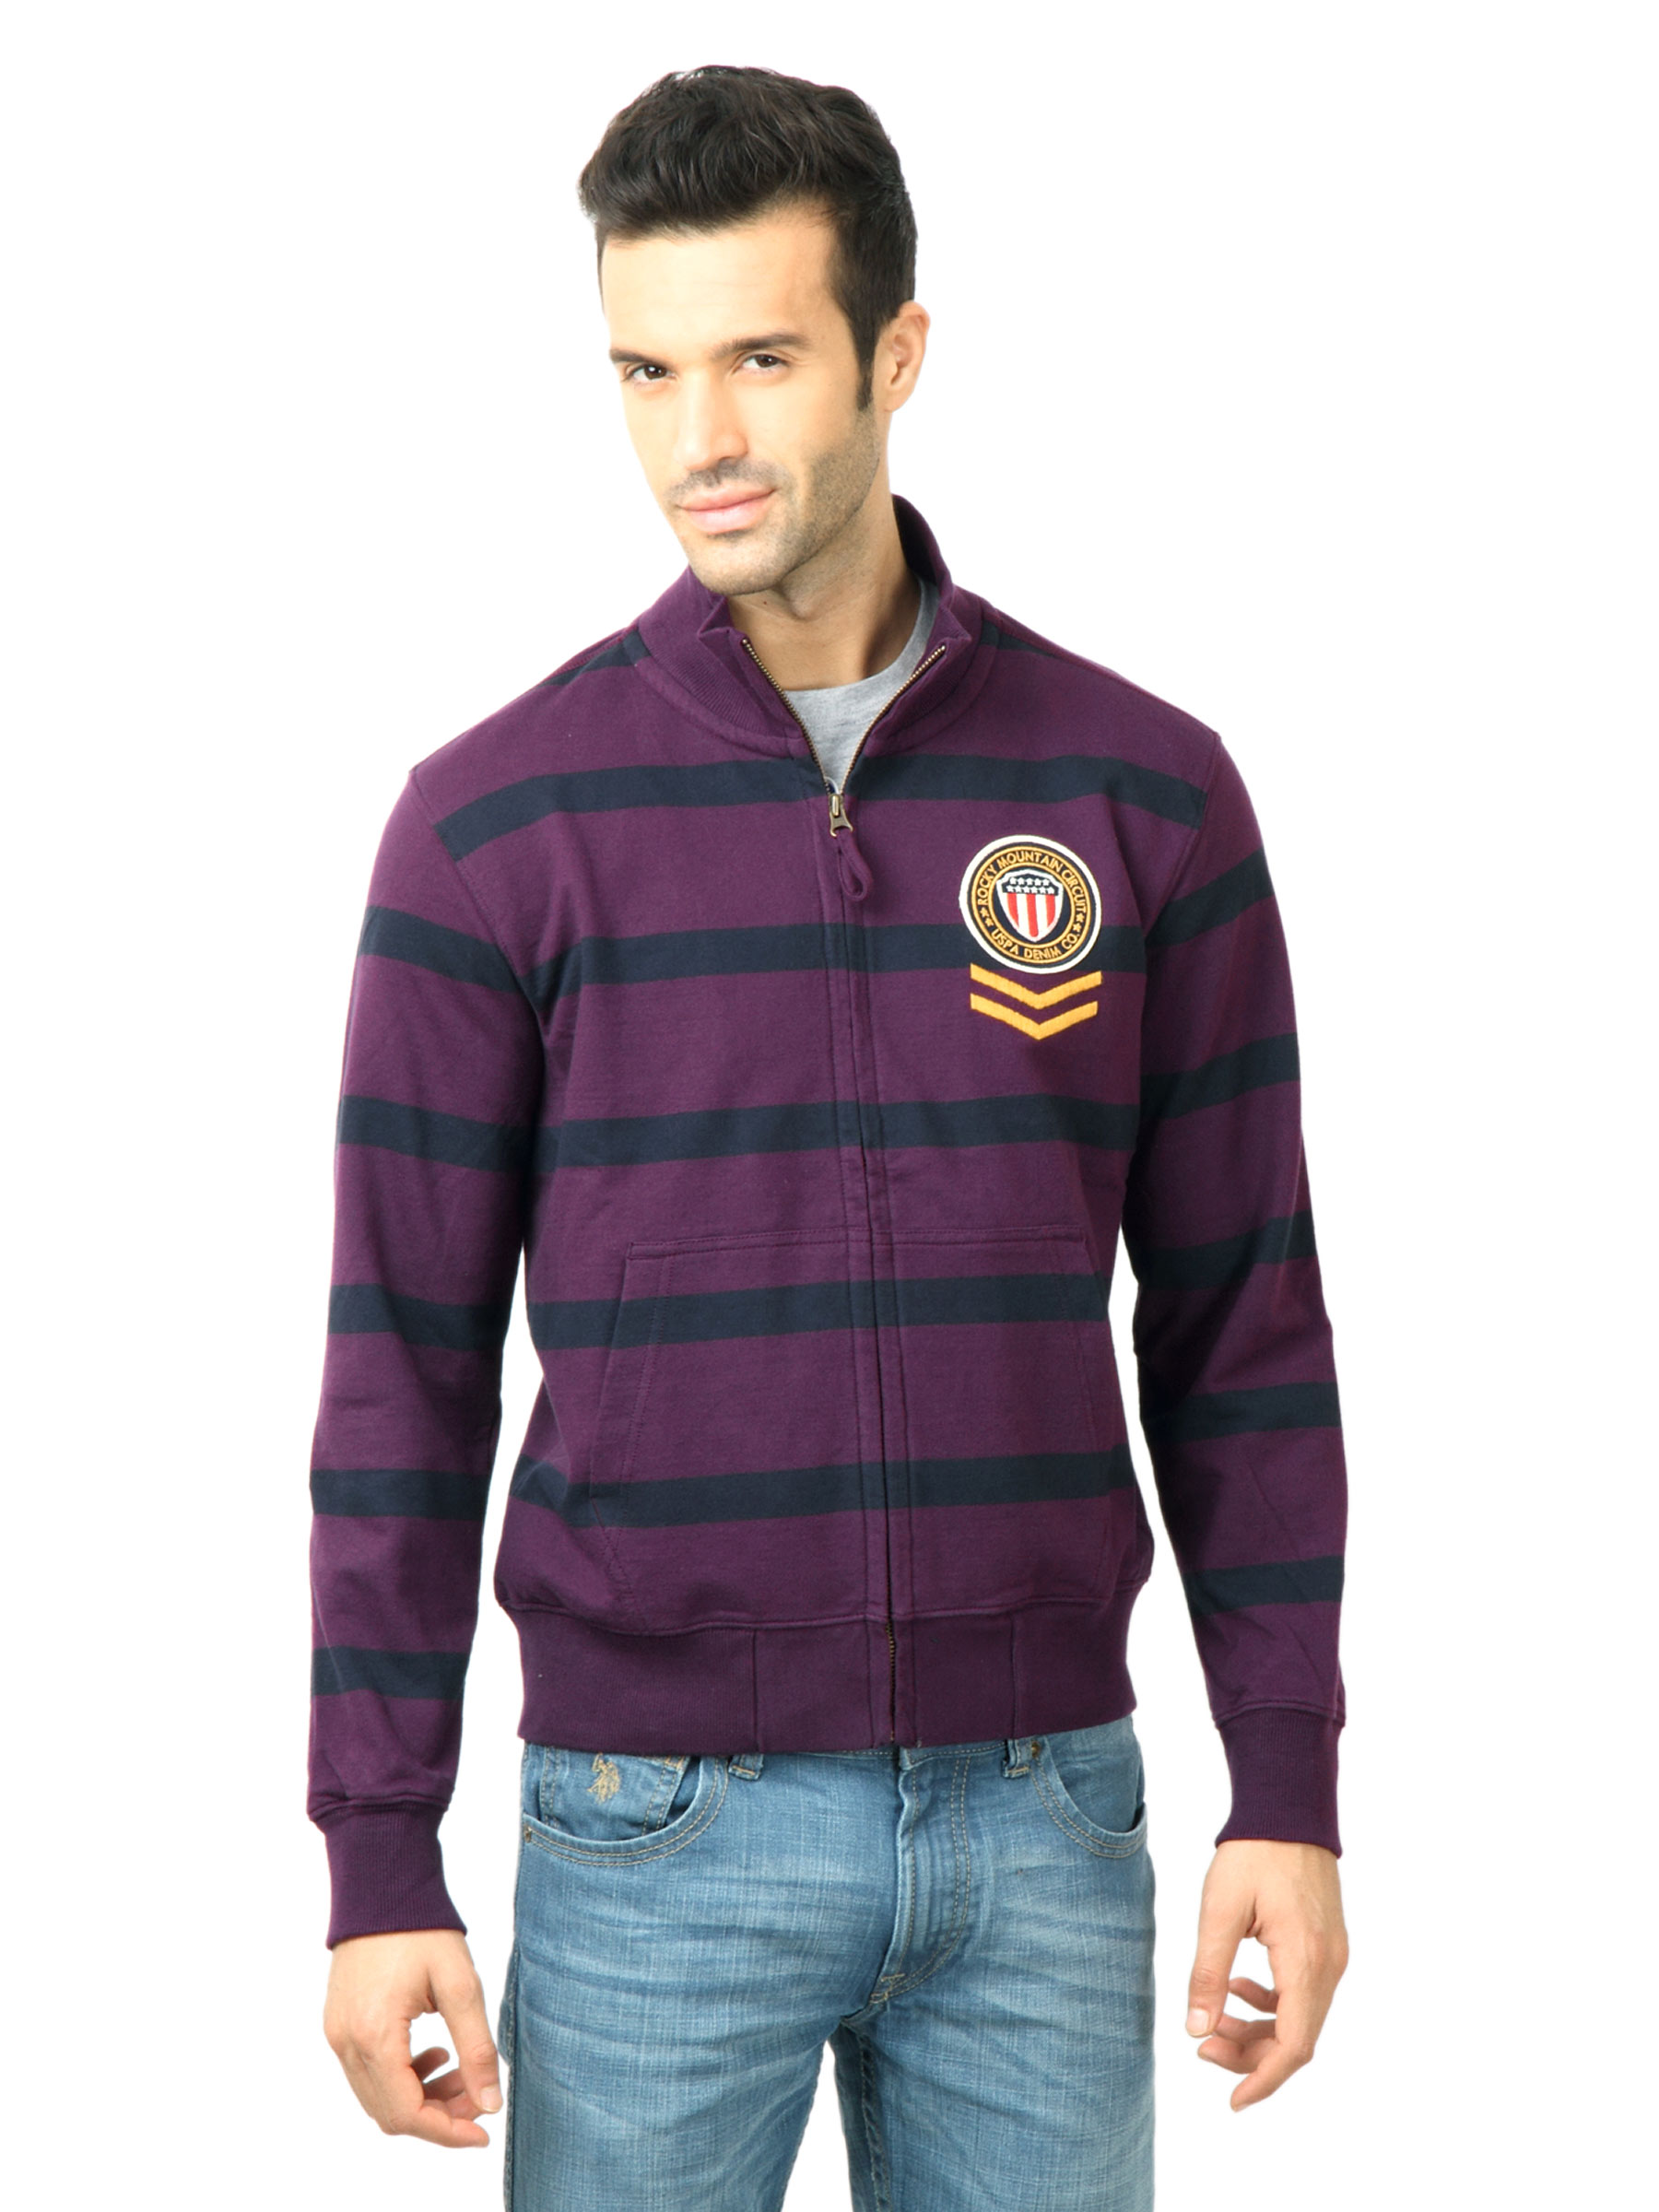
U.S. Polo Assn. Men Stripes Purple Sweatshirt
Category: Apparel / Topwear / Sweatshirts
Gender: Men
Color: Purple
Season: Fall 2011
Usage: Casual